Yellowknife Post Office

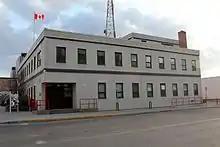
The post office seen from the other street it faces, with its entrance on the ground floor at left, the flag flying, and sunlight coming through the clouds behind it

The last bay on the north end is blind, with the main entrance recessed into the corner and fronted by a low porch with metal railings. A single round metal pillar supports the upper story within the recess. Two projecting plain strips surround the entryway, with a similar quoin rising from the top. The bay to the west is blind as well.